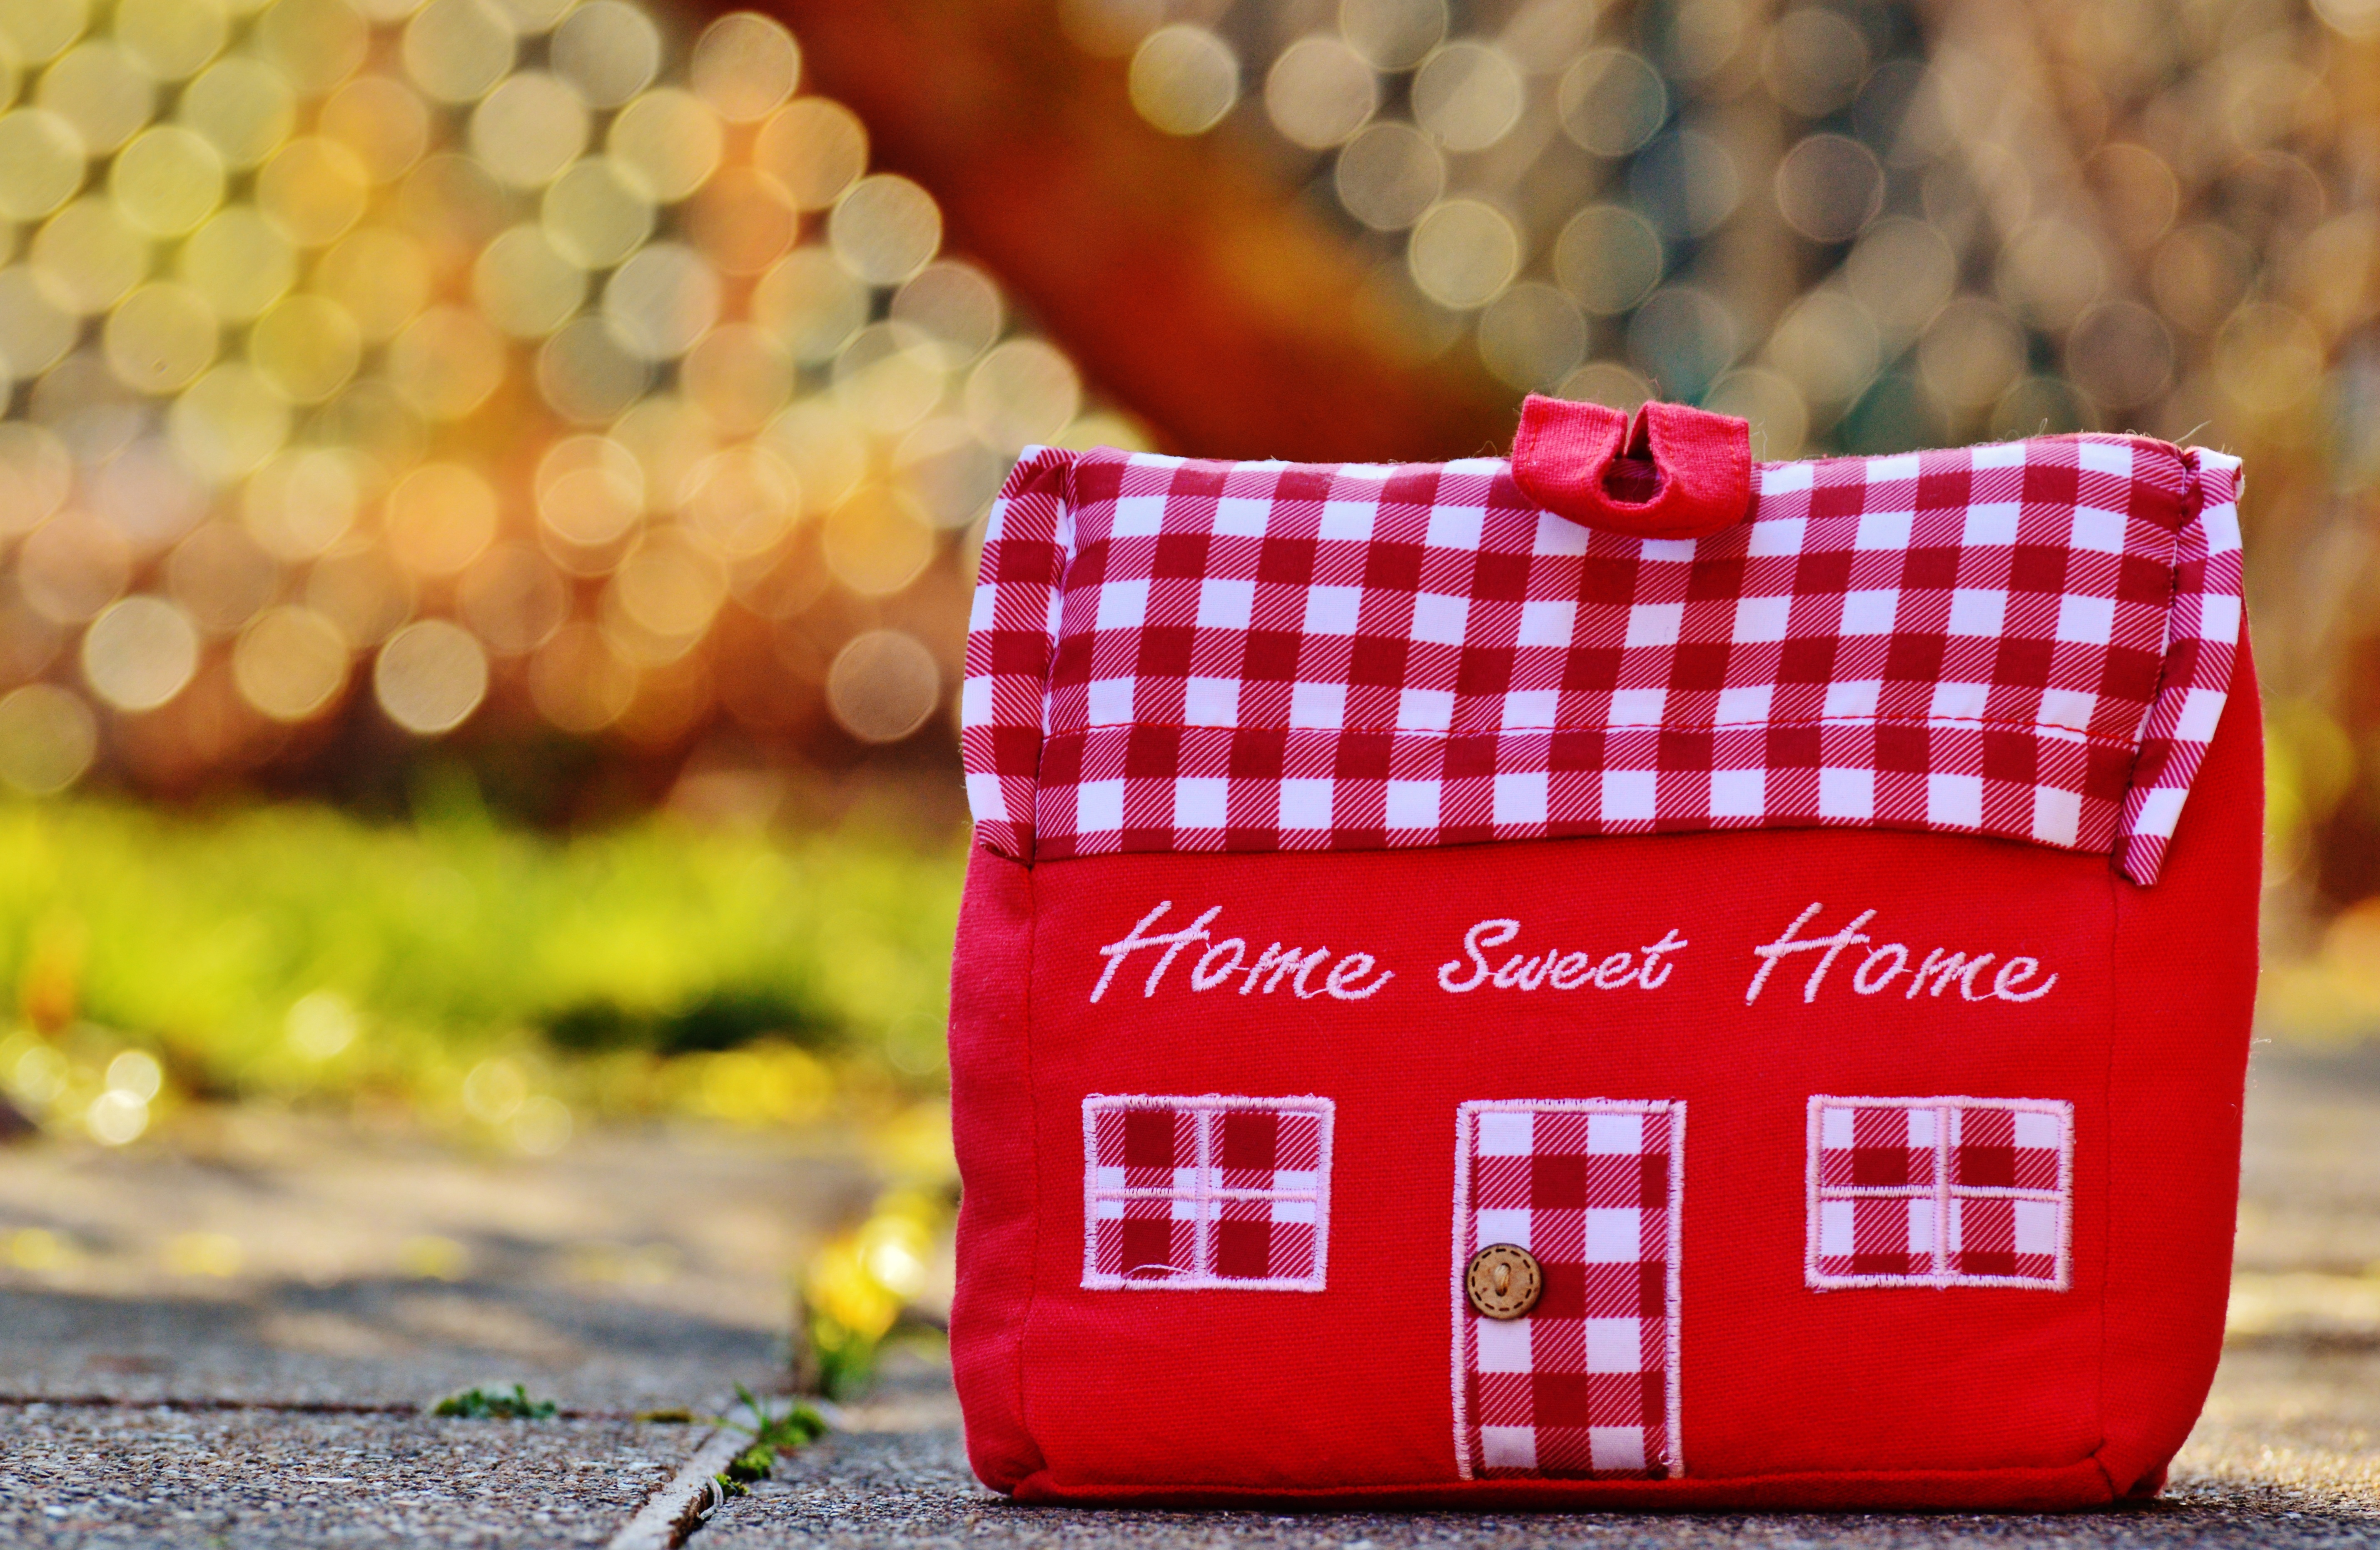
home, decoration, food, red, color, deco, fabric, funny, tissue, at home, home sweet home, doorstop